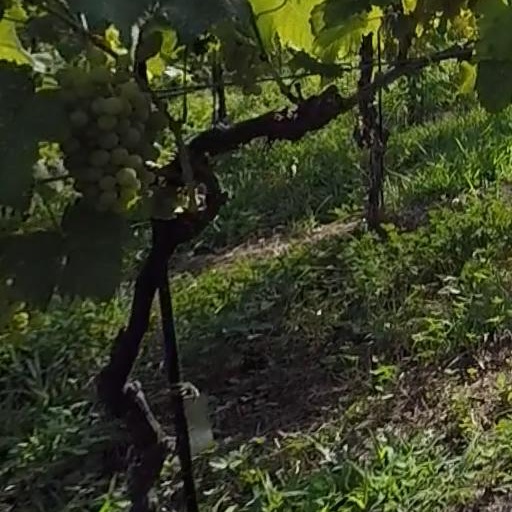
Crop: grape